Ryō Miyaichi

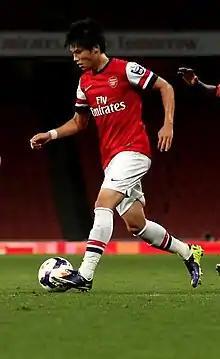
Miyaichi during an Arsenal Reserves match against on 7 October 2013.

On 13 August 2012, Arsenal confirmed that Miyaichi had joined Wigan Athletic on a season-long loan. On 28 August 2012, he made his debut as a substitute in a 4–1 League Cup victory over Nottingham Forest. During his first game for the club he was able to provide an assist for Callum McManaman. He went on to make his league debut on 1 September in a 2–2 draw with Stoke City. On 9 March, he made his return as a substitute for Callum McManaman in a 3–0 FA Cup quarter final win away to Everton. Miyaichi picked up injury during the game which saw him sidelined for the rest of the season. He thus missed the rest of Wigan's historic cup run where they went on to lift the 2013 FA Cup.